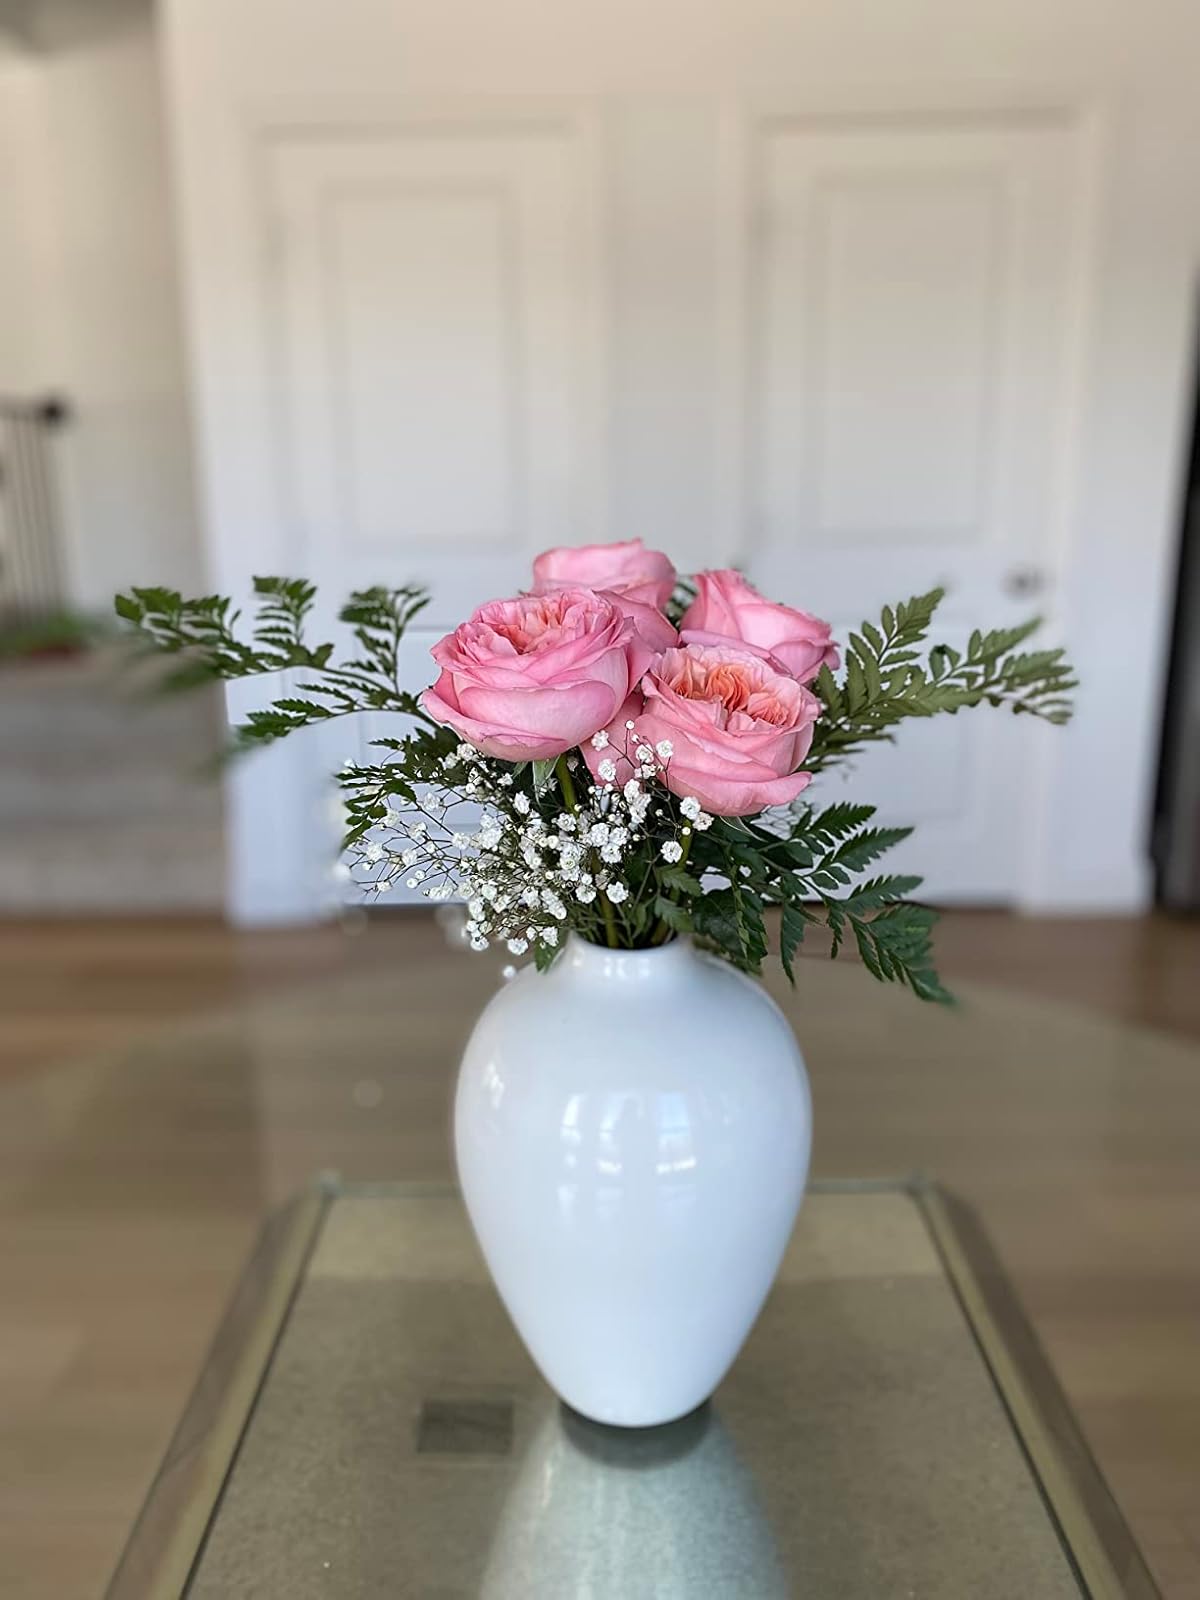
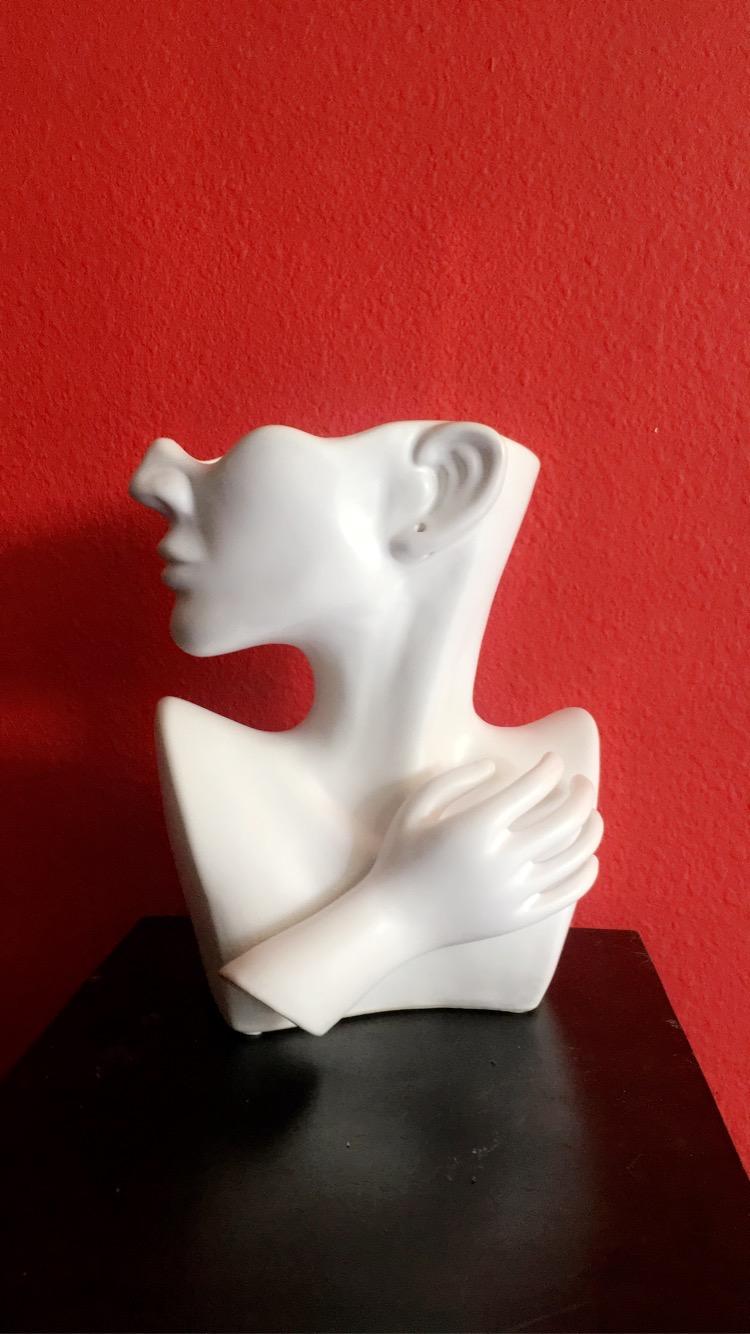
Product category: vase
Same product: no